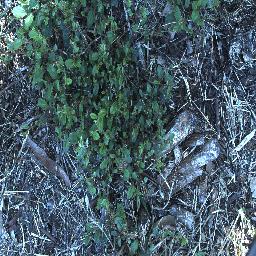
Label: chinee_apple